Olena Vitrychenko

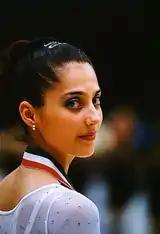
Olena at 1999 European Championships

At the peak of a long and well-publicized feud with the head of the Ukrainian Rhythmic Gymnastics Federation, Vitrychenko was placed 19th at the 2000 European Championships in Zaragoza, Spain, and withdrew in protest. After an official evaluation of videotapes determined that certain judges had clearly discriminated against Vitrichenko, the FIG sanctioned the following judges: Natalia Stepanova (Belarus), Gabriele Stummer (Austria), Galina Marjina (Latvia), Ursula Sohlenkamp (Germany), Natalia Lashtsinkaya (Russia), and Ukrainian Irina Diriugina. Although Madame Abruzzini, the then-president of the Rhythmic Gymnastics Technical Committee, wanted more severe punishment, such as life suspension, the judges were suspended for one year and excluded from a judging course in Rome. Their federations were forced to select other judges for the Sydney Olympics who met the requirements of FIG. The other 26 judges that were at Zaragoza received warnings and were not allowed to judge in Sydney. It was the first time in the sport's history that severe inappropriate behavior was proven and penalized.